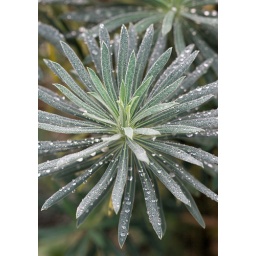
Morning dew on a plant at uni near the lake